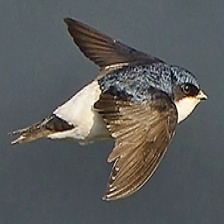
Species: COMMON HOUSE MARTIN
Scientific name: DELICHON URBICUM